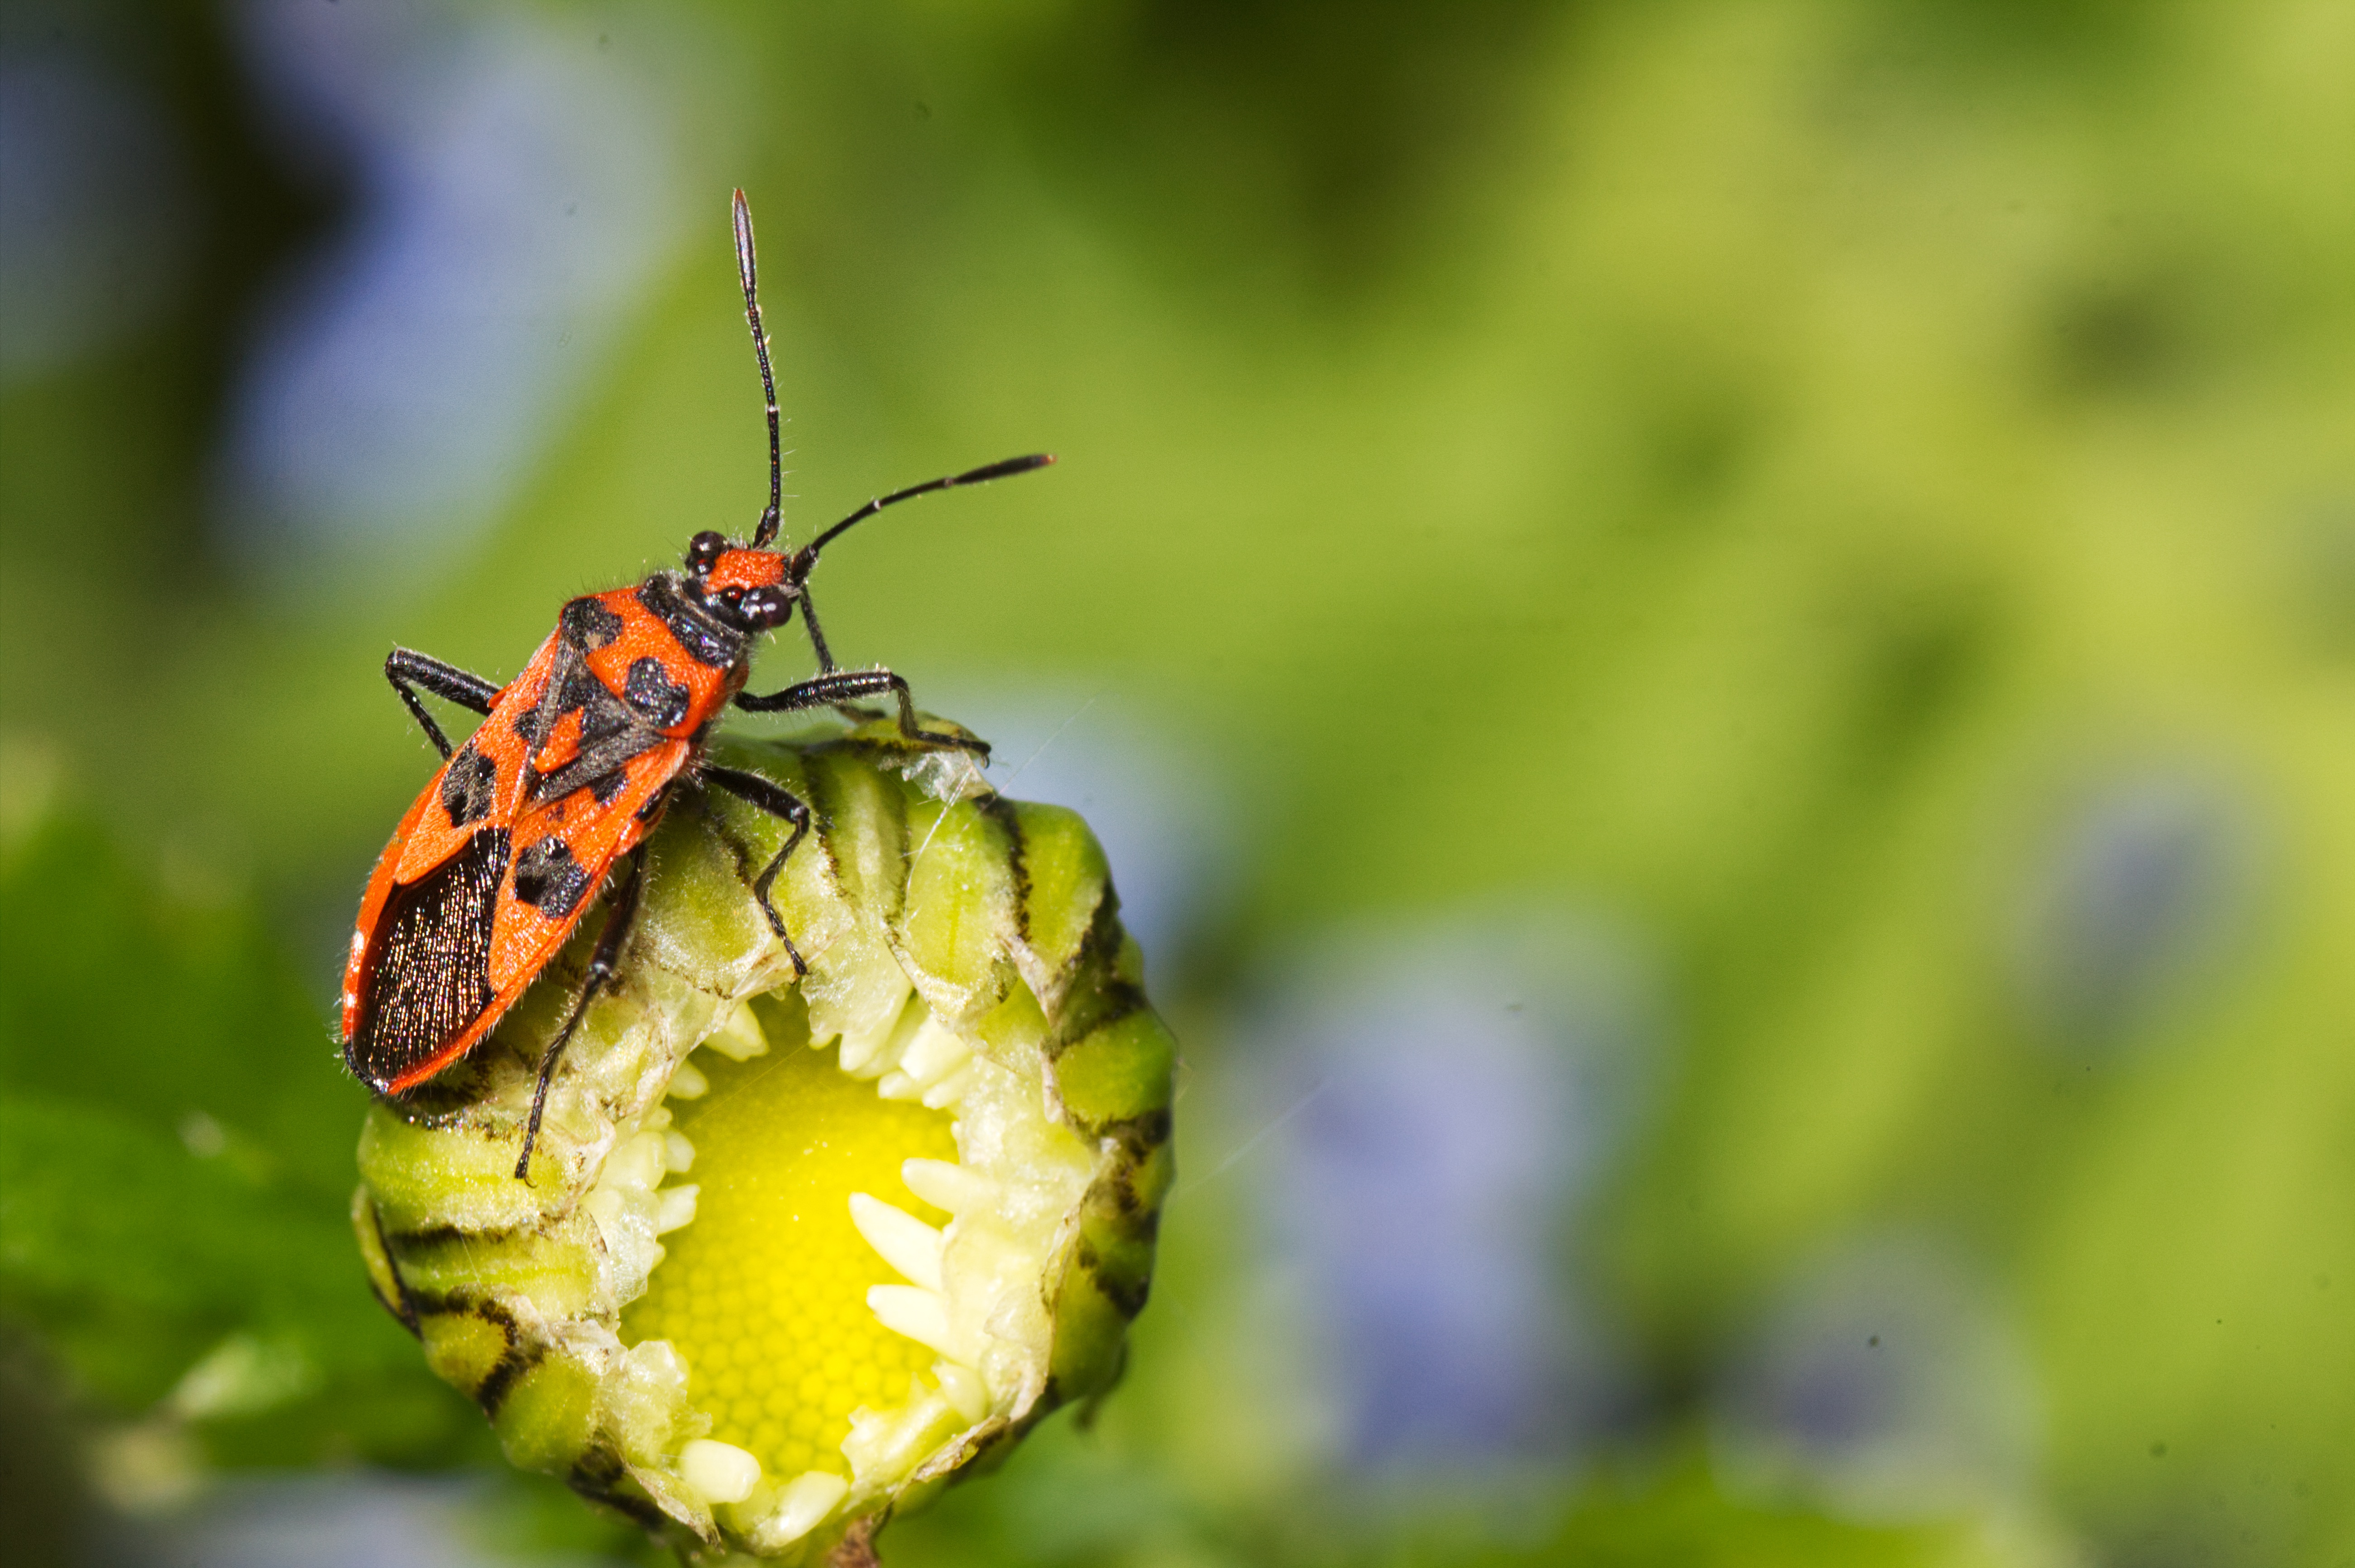
natural, flower, insect, pollinator, arthropod, plant, beetle, petal, honeybee, red bugs, pest, flowering plant, parasite, invertebrate, shield bugs, wasp, wildlife, net winged insects, natural landscape, membrane winged insect, weevil, Scentless Plant Bugs, Megachilidae, macro photography, pollen, fly, bumblebee, plant stem, leaf beetle, hoverfly, tachinidae, blowflies, bug, wildflower, bee, Jewel bugs, longhorn beetle, Cetoniidae, moths and butterflies, buddleia, coquelicot